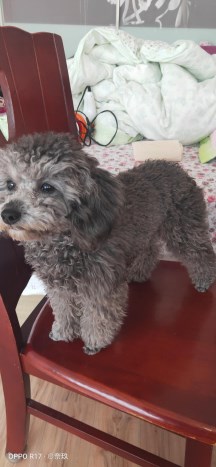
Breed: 7449-n000128-teddy